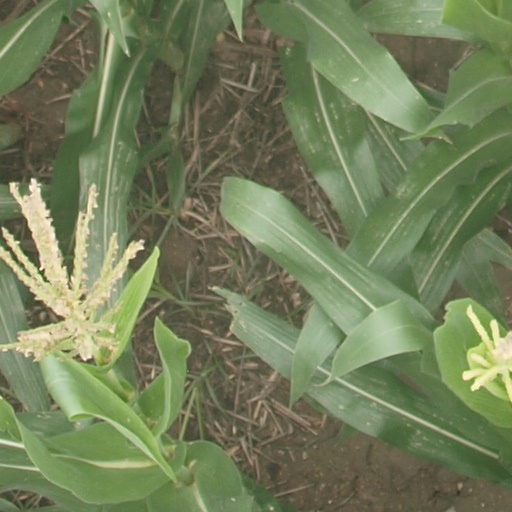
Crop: maize; corn